Portland Place, Bath

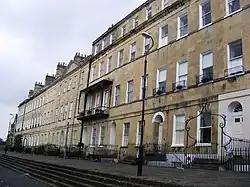

Portland Place in Bath, Somerset, England was built around 1786 and many of the houses have been designated as listed buildings.